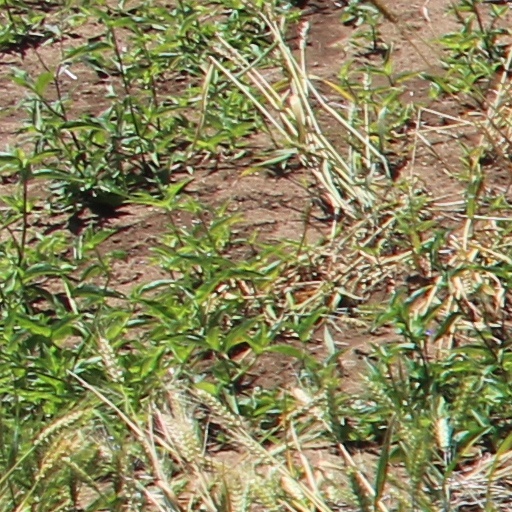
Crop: wheat